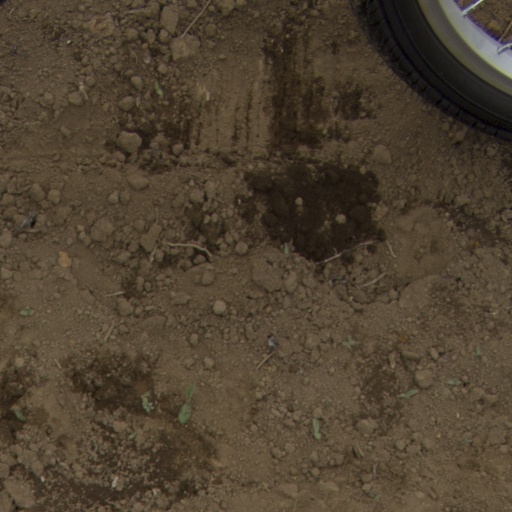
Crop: Jerusalem artichoke